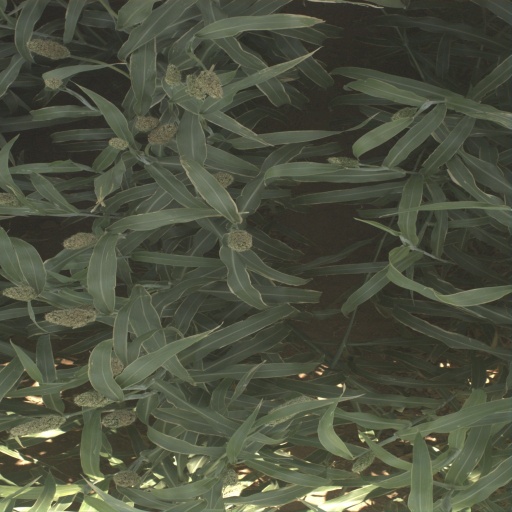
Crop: sorghum